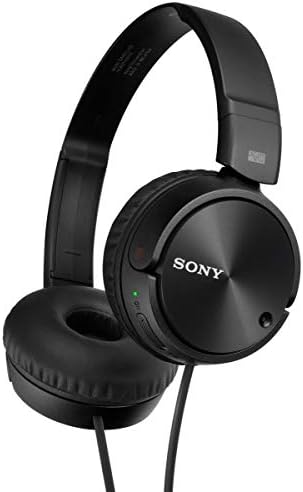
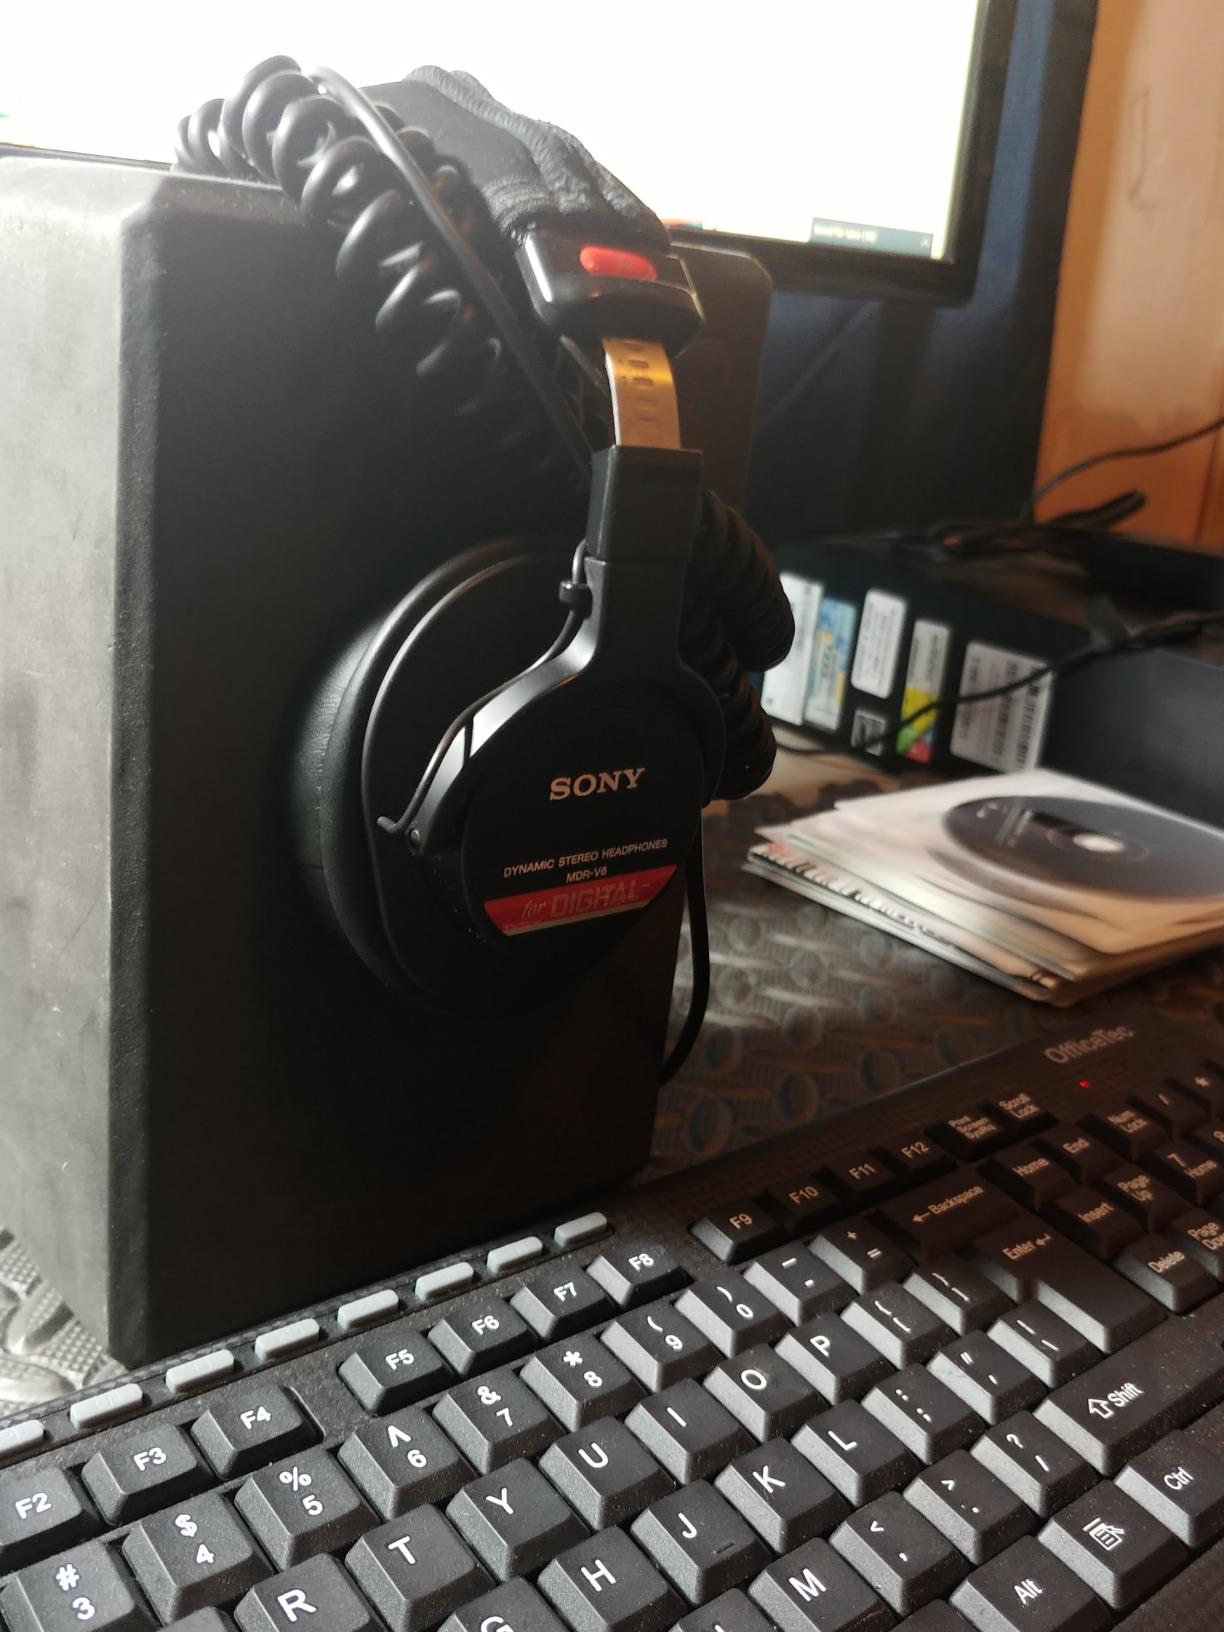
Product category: headphones
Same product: no